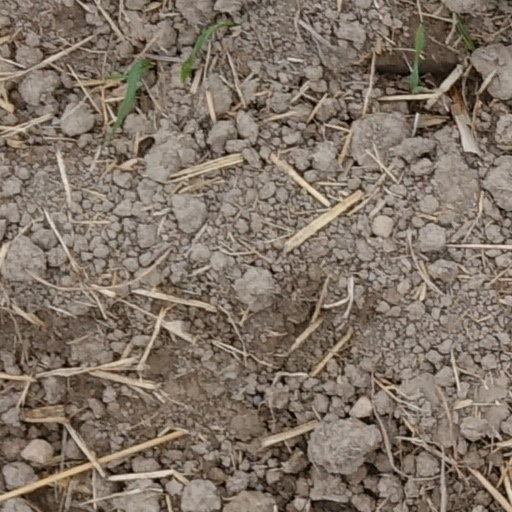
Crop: wheat